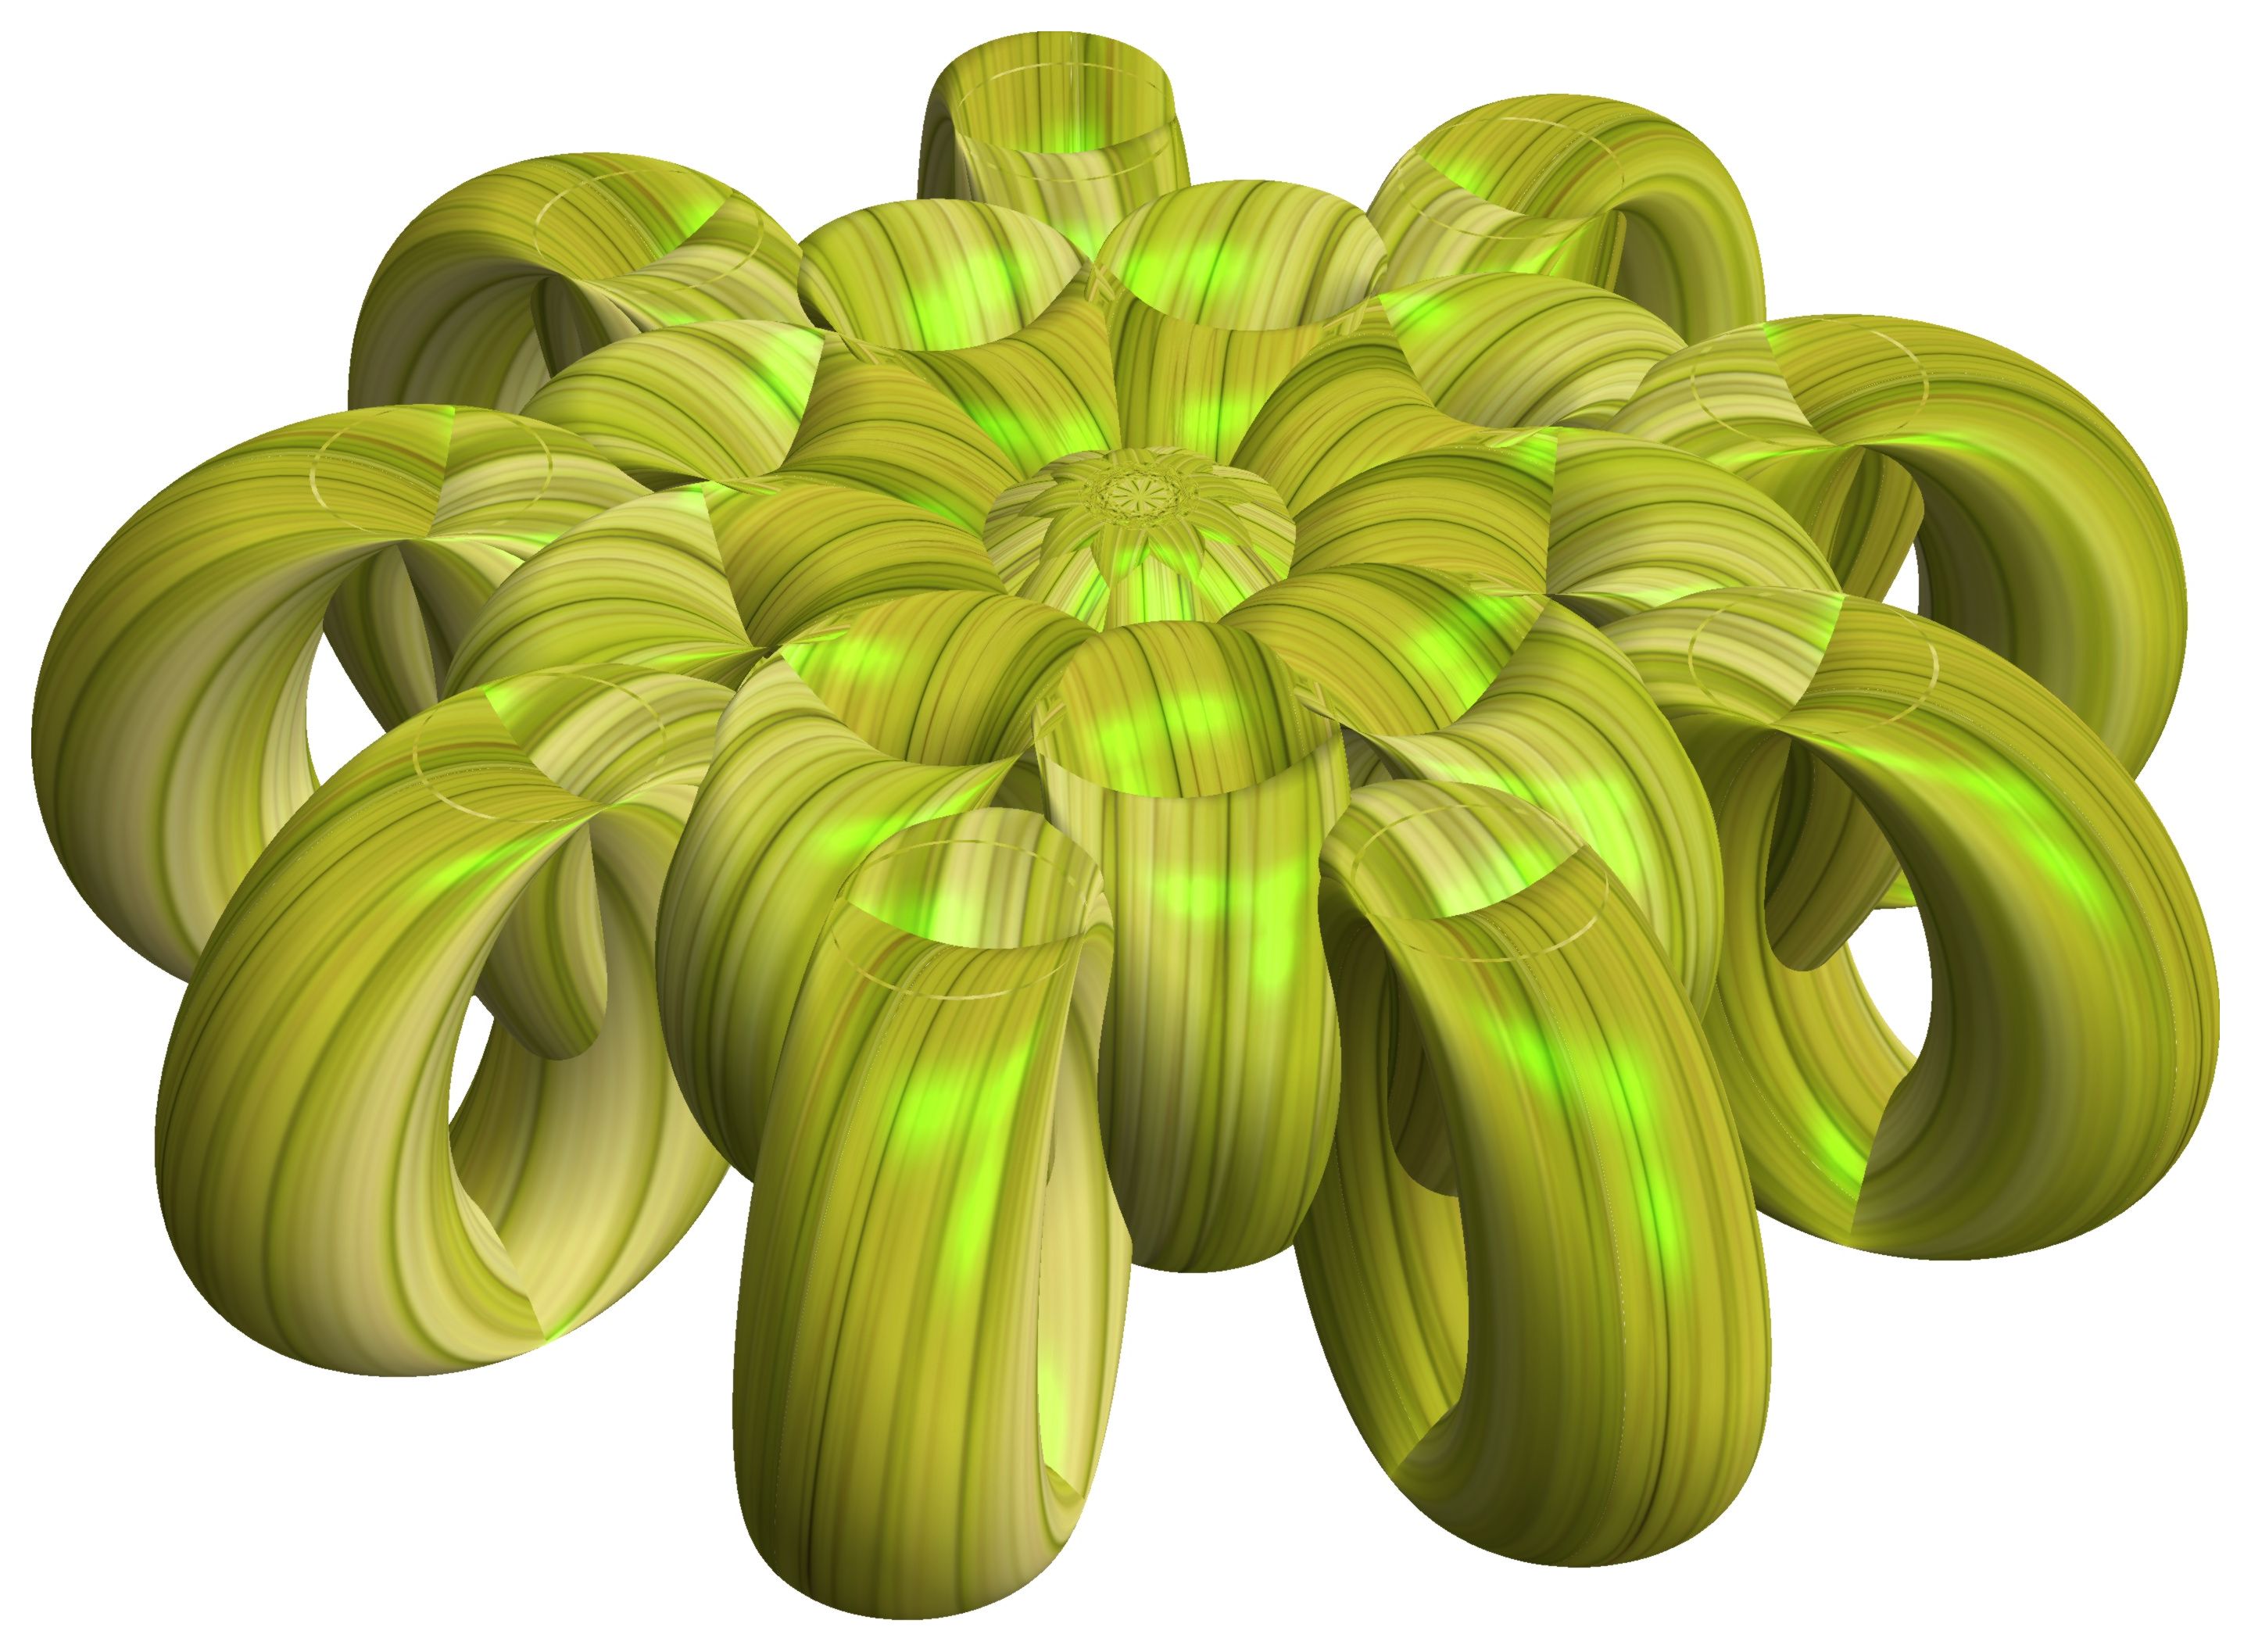
structure, plant, texture, leaf, flower, pattern, food, green, produce, vegetable, cool image, figure, illustration, design, symmetry, 3d, graphic, torus, mathematica, cg, parametricplot3d, code, program, algorithm, abstruct, mapping, flowering plant, daisy family, land plant